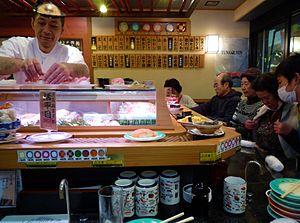
Le kaitenzushi ou kaiten-zushi est un type de restaurant de sushis où ceux-ci sont présentés sur un tapis roulant, en libre-service. C'est en quelque sorte la version restauration rapide du restaurant de sushis. L'addition est ensuite calculée en fonction du nombre et du type d'assiettes cumulées par le client.
Le sushi est un plat traditionnel japonais, composé d'un riz vinaigré appelé shari combiné avec un autre ingrédient appelé neta qui est habituellement du poisson cru ou des fruits de mer. Cette forme d'art culinaire est un des emblèmes de la cuisine japonaise dans le monde, alors que sa consommation n'est qu'occasionnelle au Japon. Les types de sushis les plus répandus sont les nigirizushi, constitués d'une boule de shari formée à la main recouverte d'une tranche de neta, les makizushi qui sont des rouleaux de nori renfermant du shari et d'autres ingrédients ou le chirashizushi composé de shari recouvert de divers accompagnements. Il ne faut pas confondre les sushis avec les sashimis, un plat japonais constitué de tranches de poisson cru.
Le Japon possède une forte tradition culinaire et de nombreux rites associés à la consommation de nourriture. Cuisine asiatique, la cuisine japonaise repose sur le riz, le soja et les produits de la mer ; elle a été fortement influencée par les cuisines chinoise et coréenne, ainsi que par les cuisines occidentales, dont certains plats ont été adaptés aux goûts locaux.